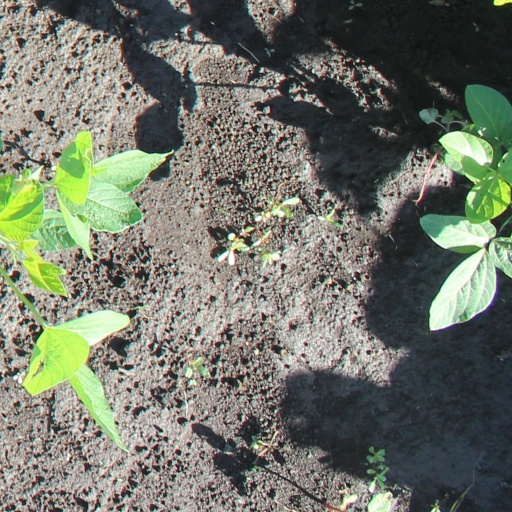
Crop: soybean